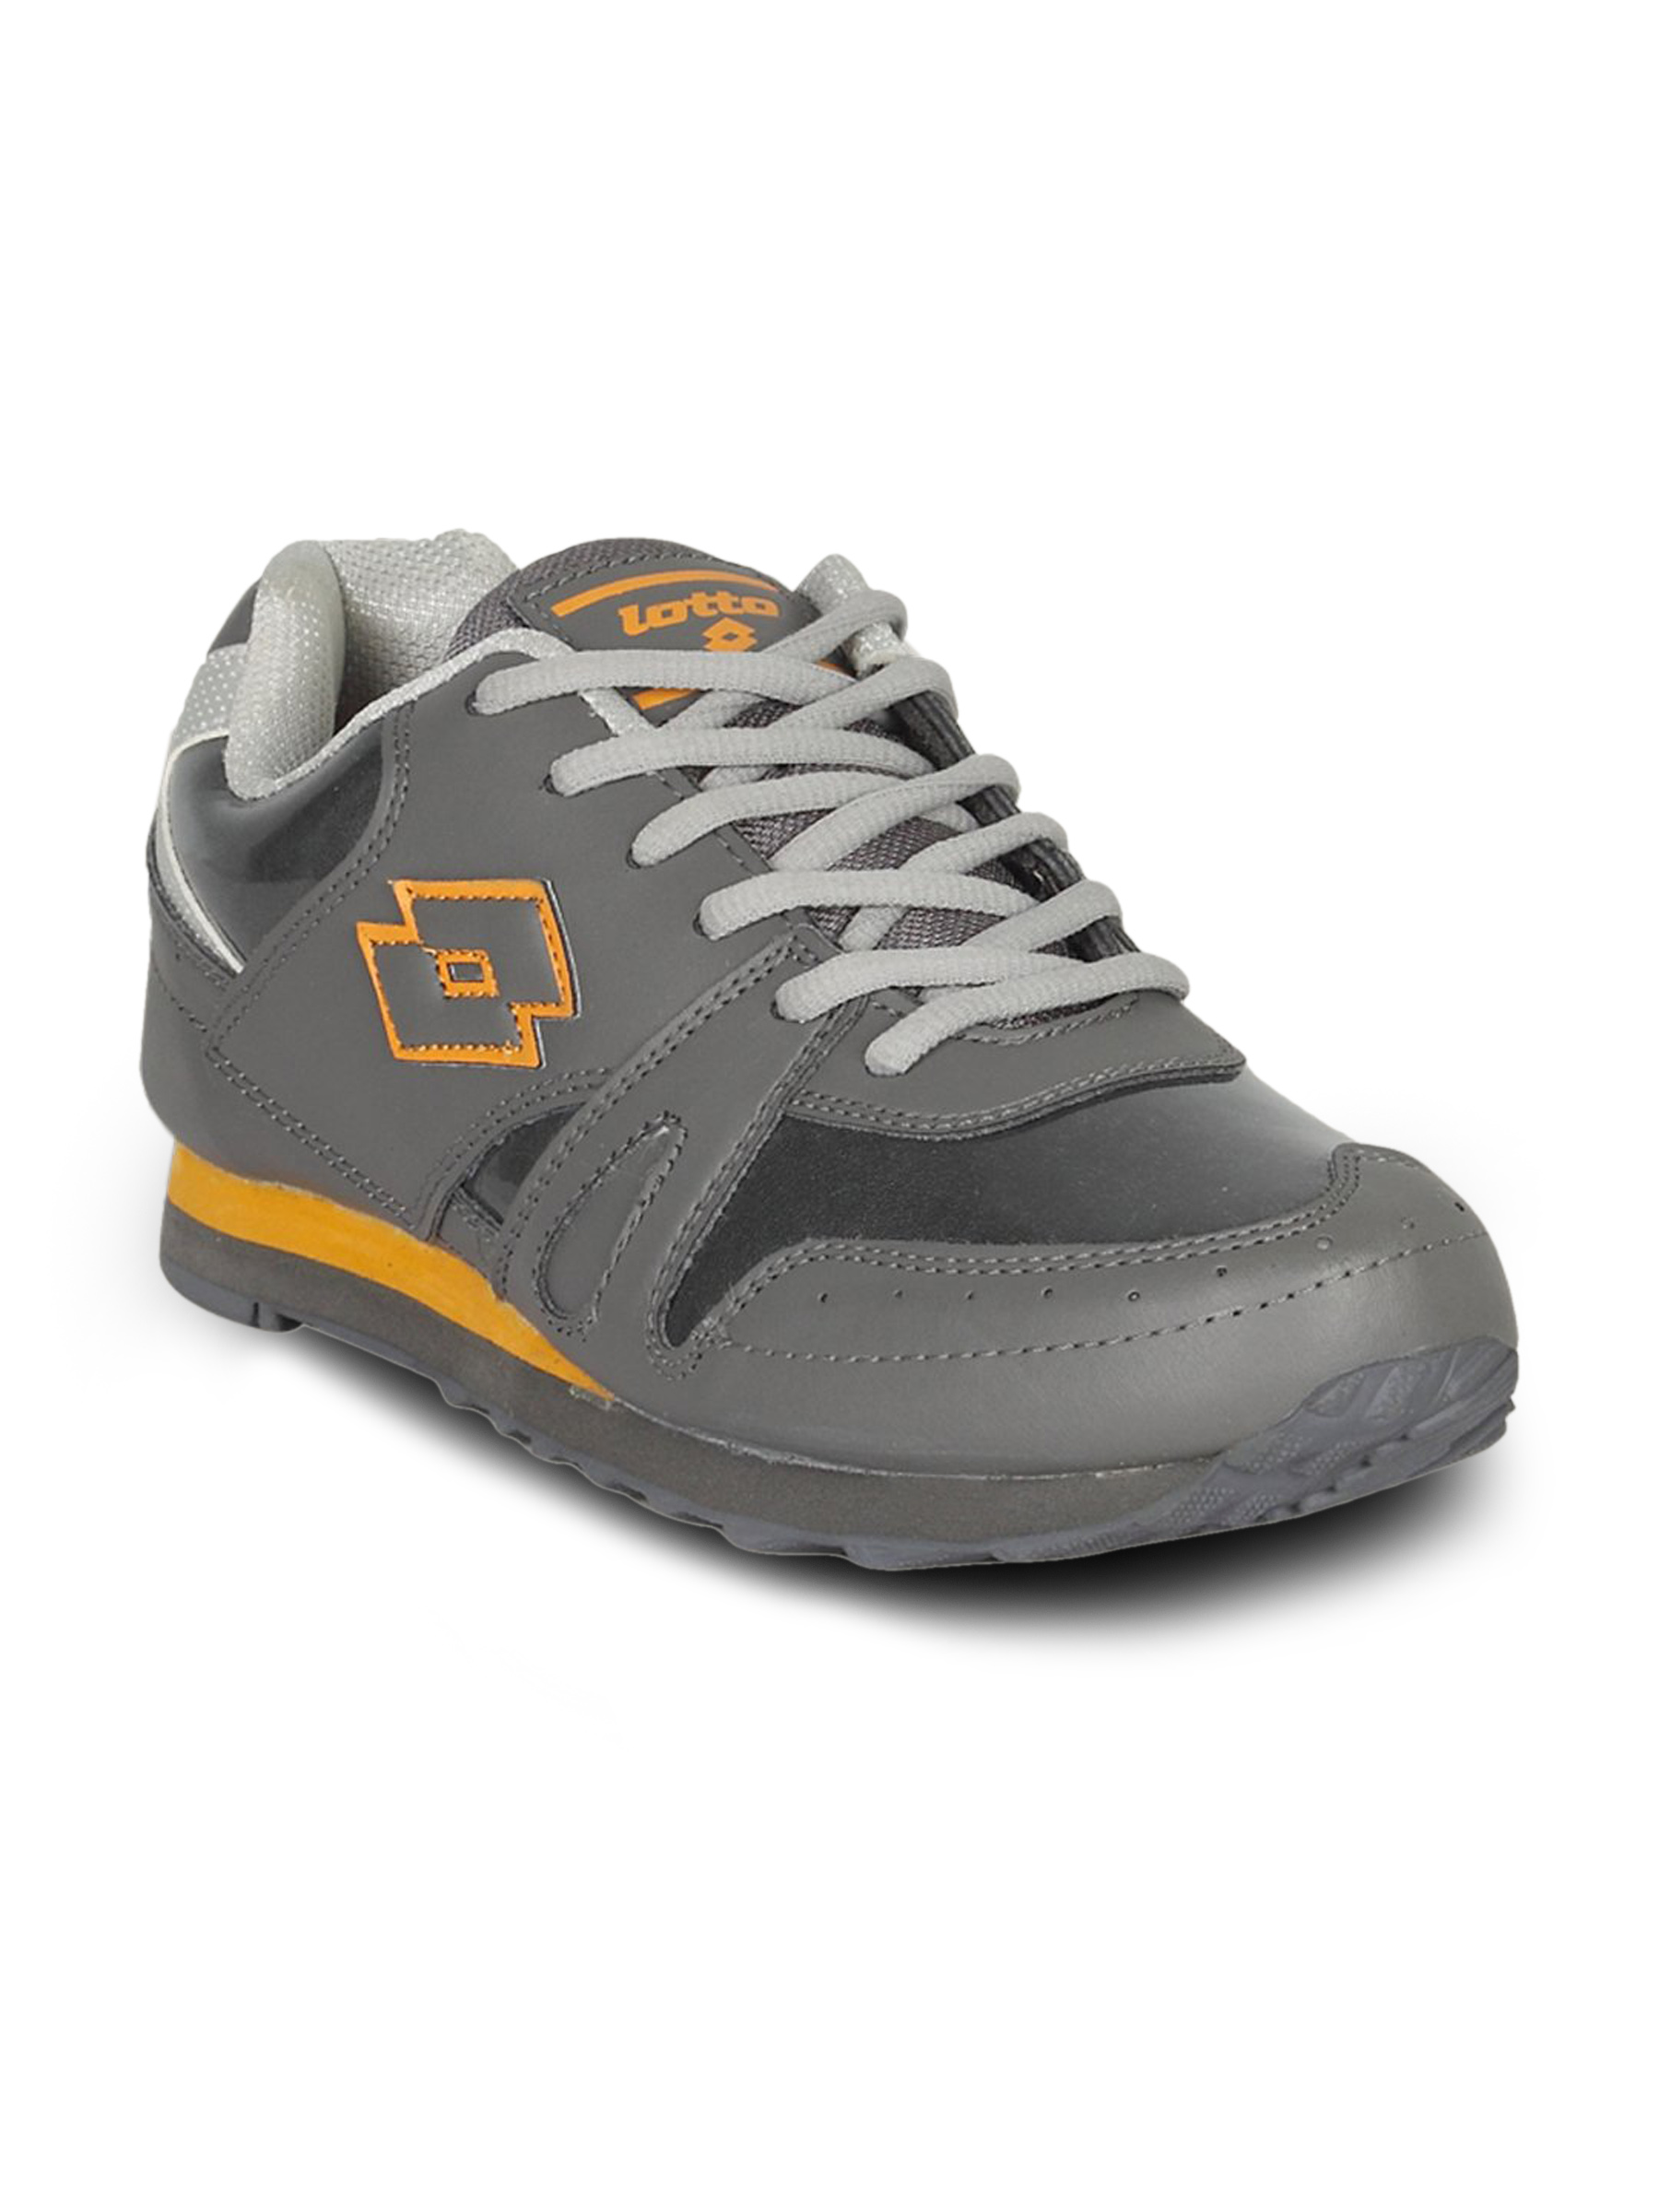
Lotto Men OSLO Grey-Orange Shoe
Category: Footwear / Shoes / Sports Shoes
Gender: Men
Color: Orange
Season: Fall 2010
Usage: Sports